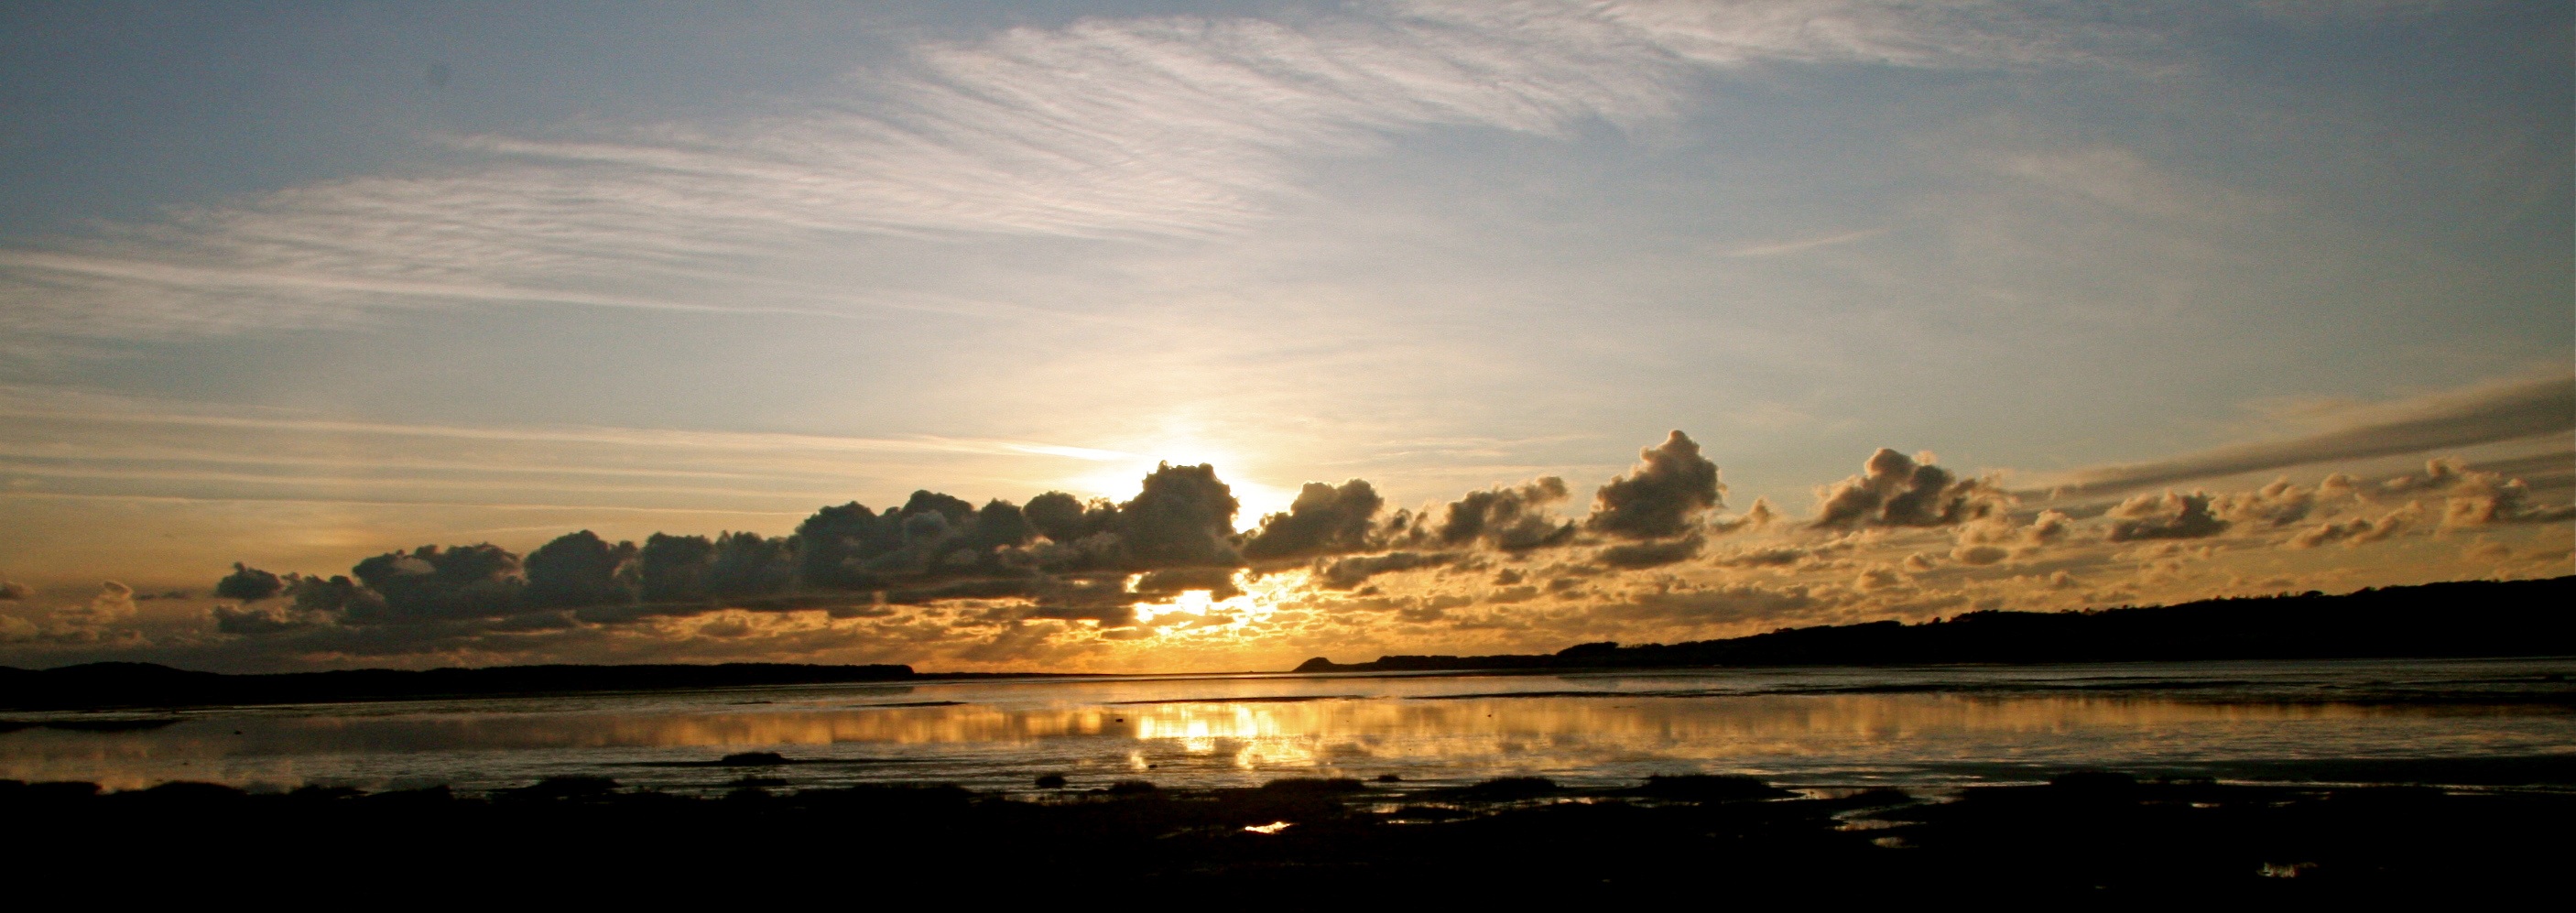
sea, horizon, cloud, sky, sunrise, sunset, sunlight, morning, dawn, panorama, summer, dusk, evening, reflection, seascape, afterglow